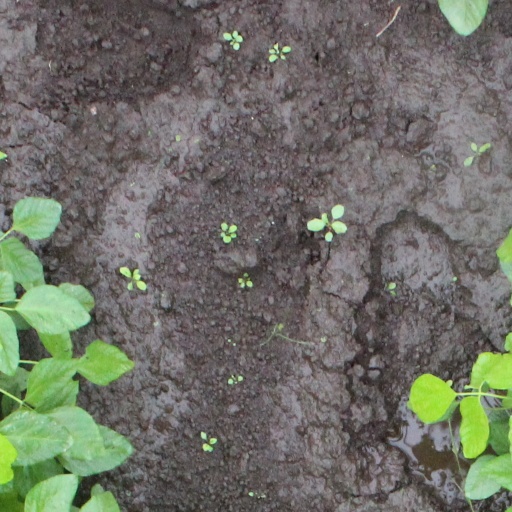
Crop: soybean